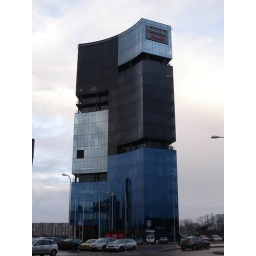
An amazing office building in Tallinn, Estonia